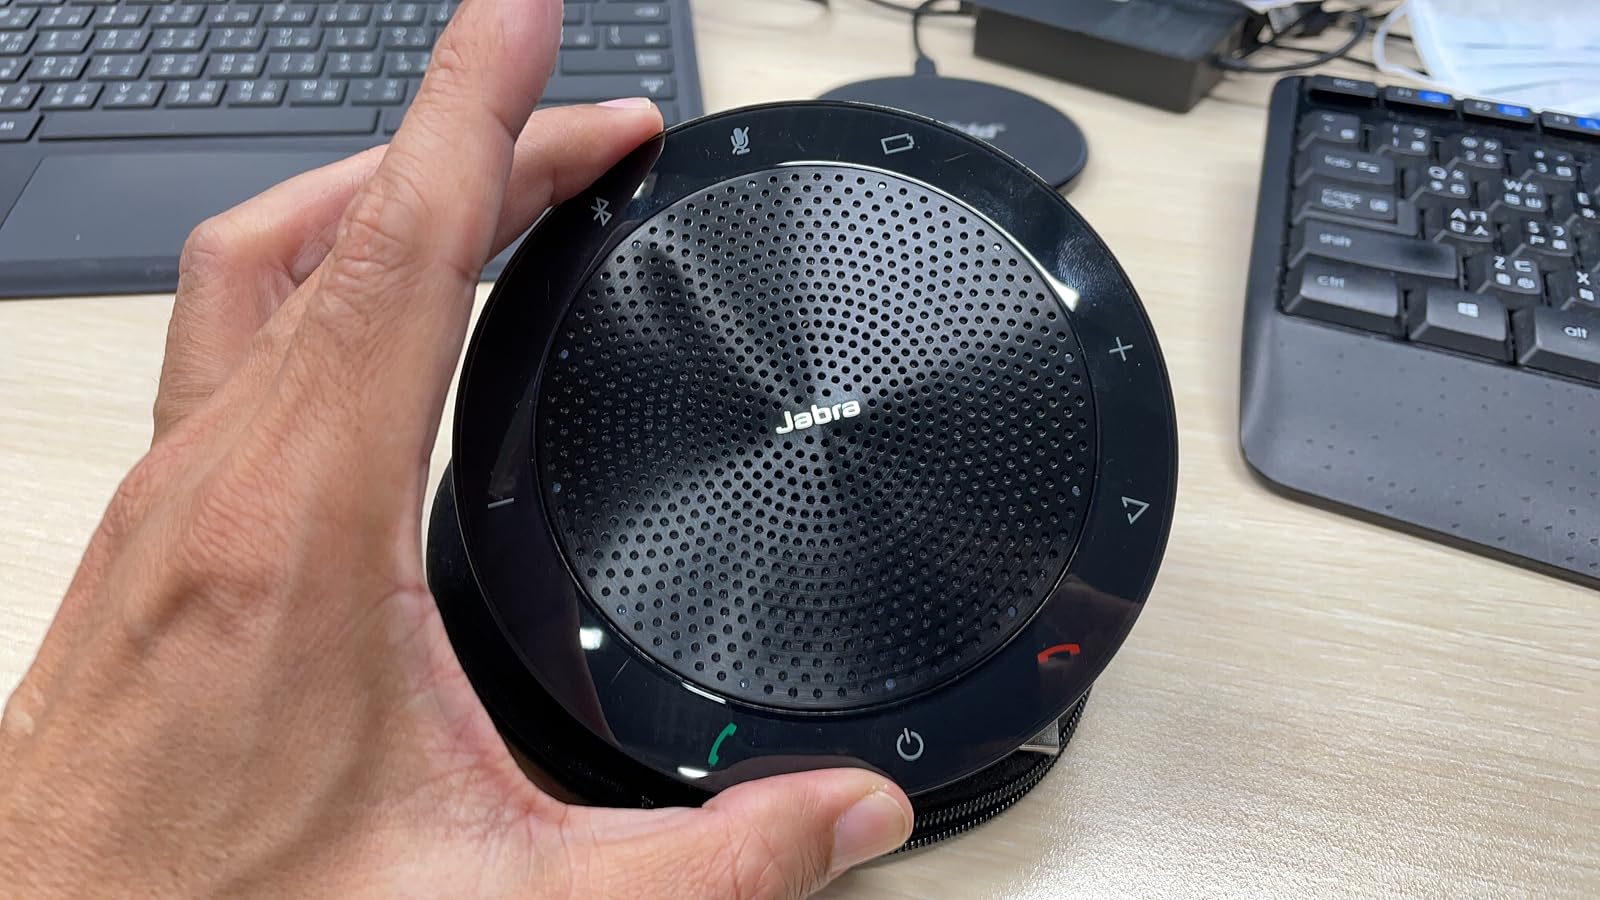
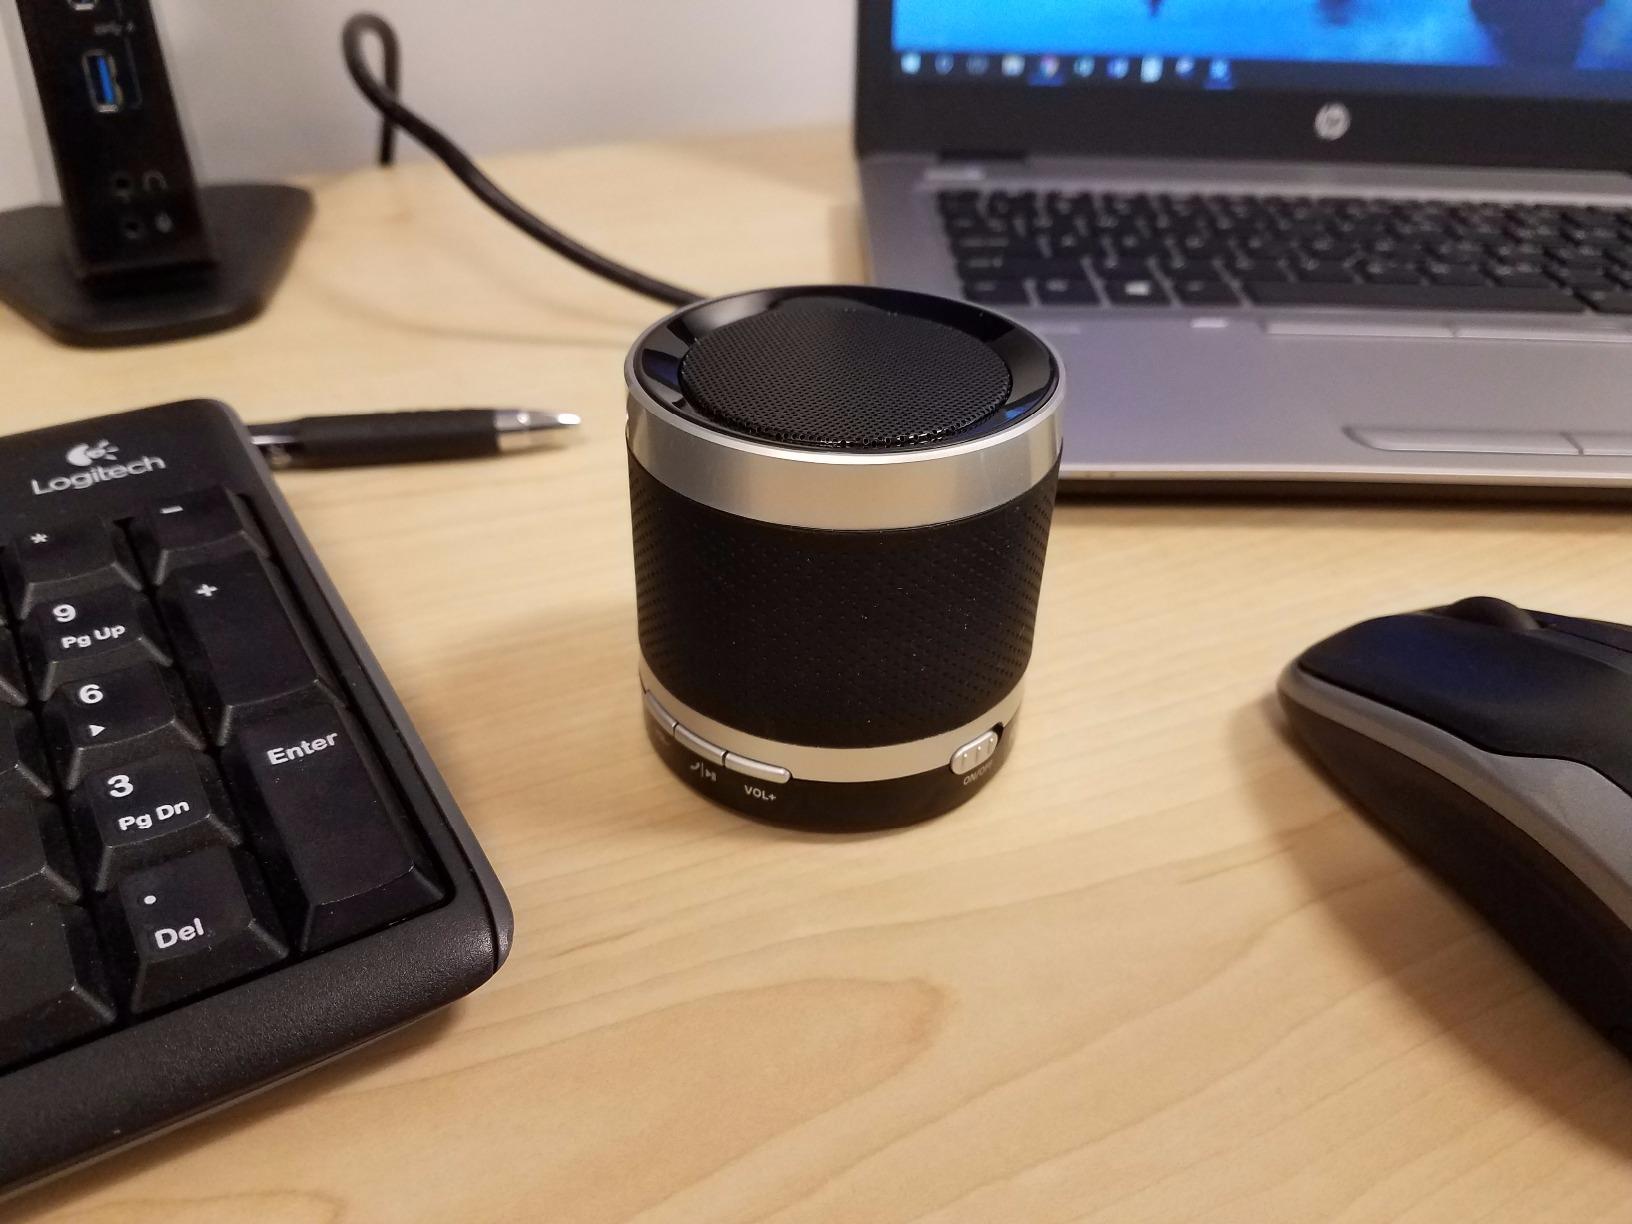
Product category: speaker
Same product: no